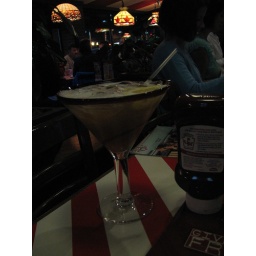
the first person to identify the drink in this big girly glass wins a prize